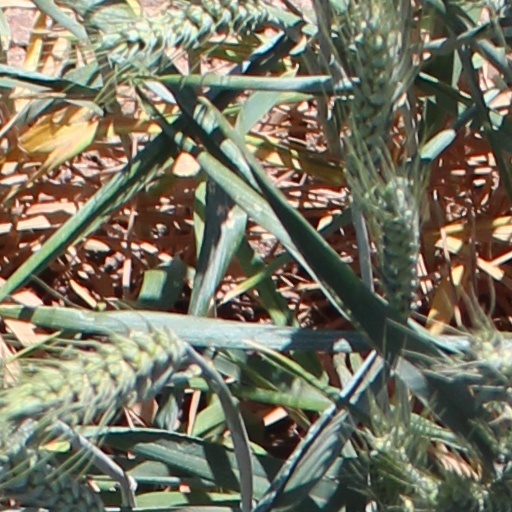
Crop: wheat